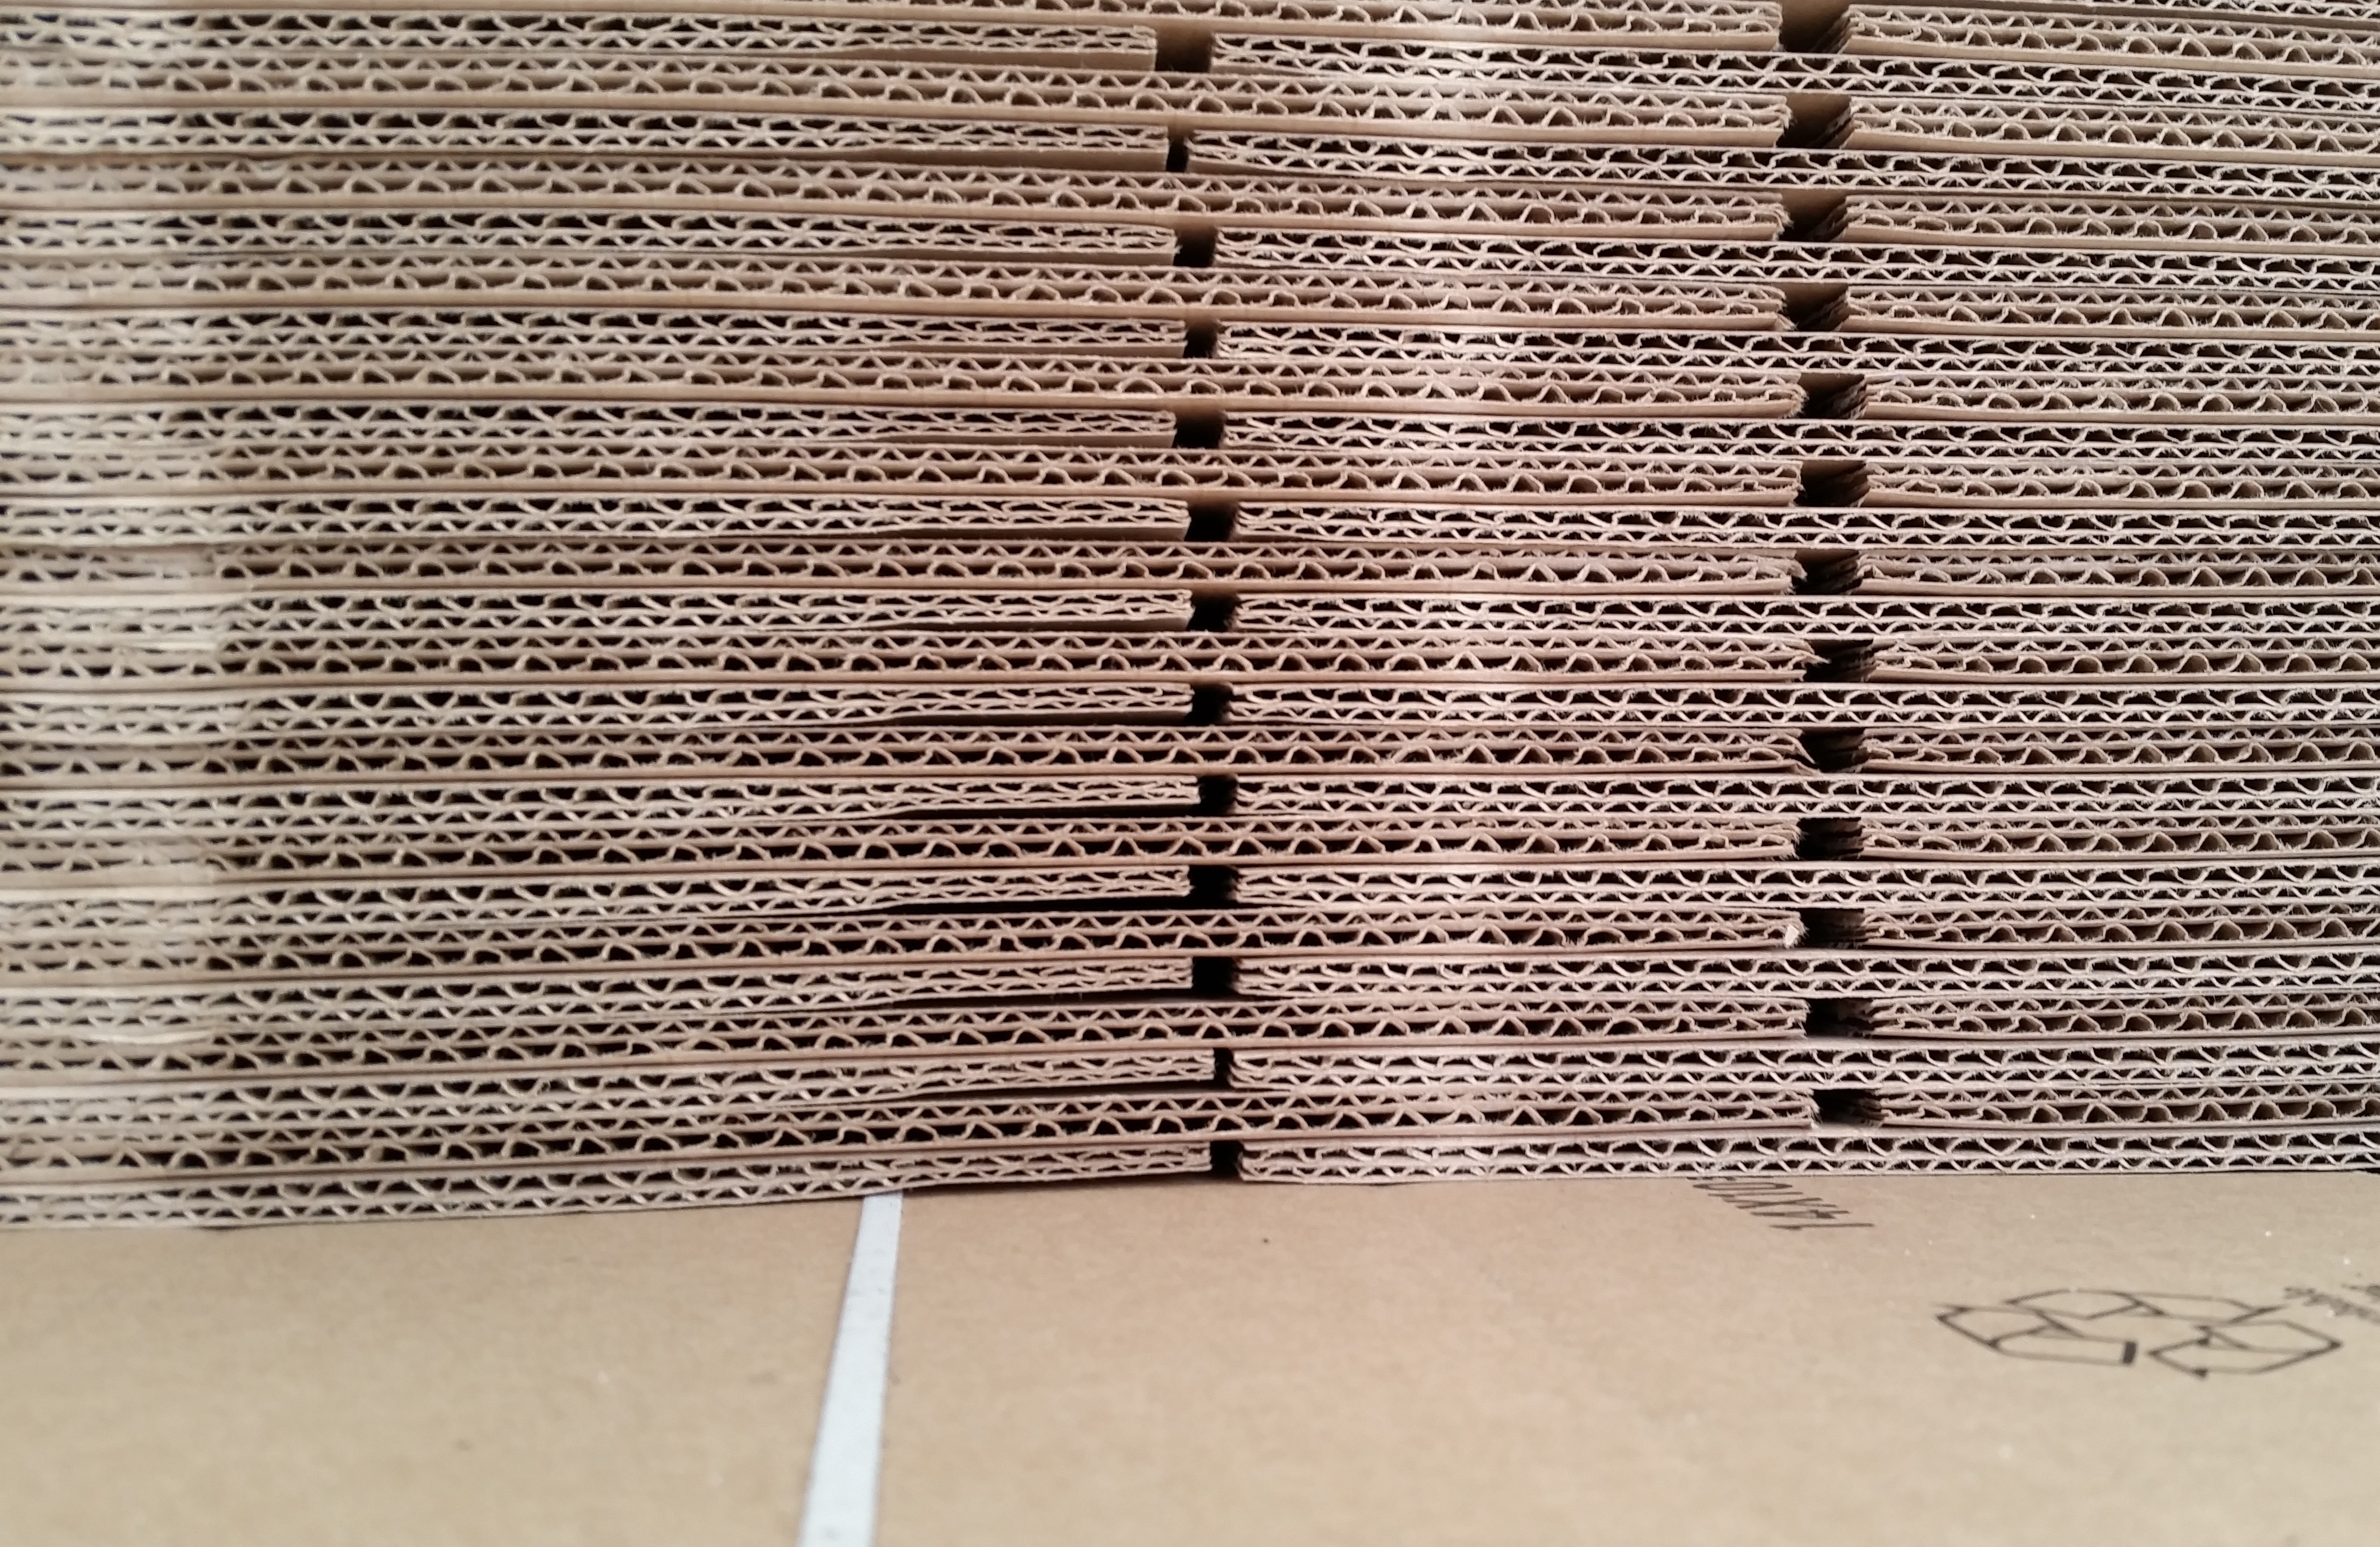
creative, abstract, wood, texture, floor, perspective, pattern, line, brown, industrial, tile, box, paper, material, interior design, textile, art, design, beige, mesh, commercial, carpet, cardboard, packing, flooring, window covering, window treatment, packing material, flat box